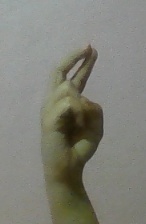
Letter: zay